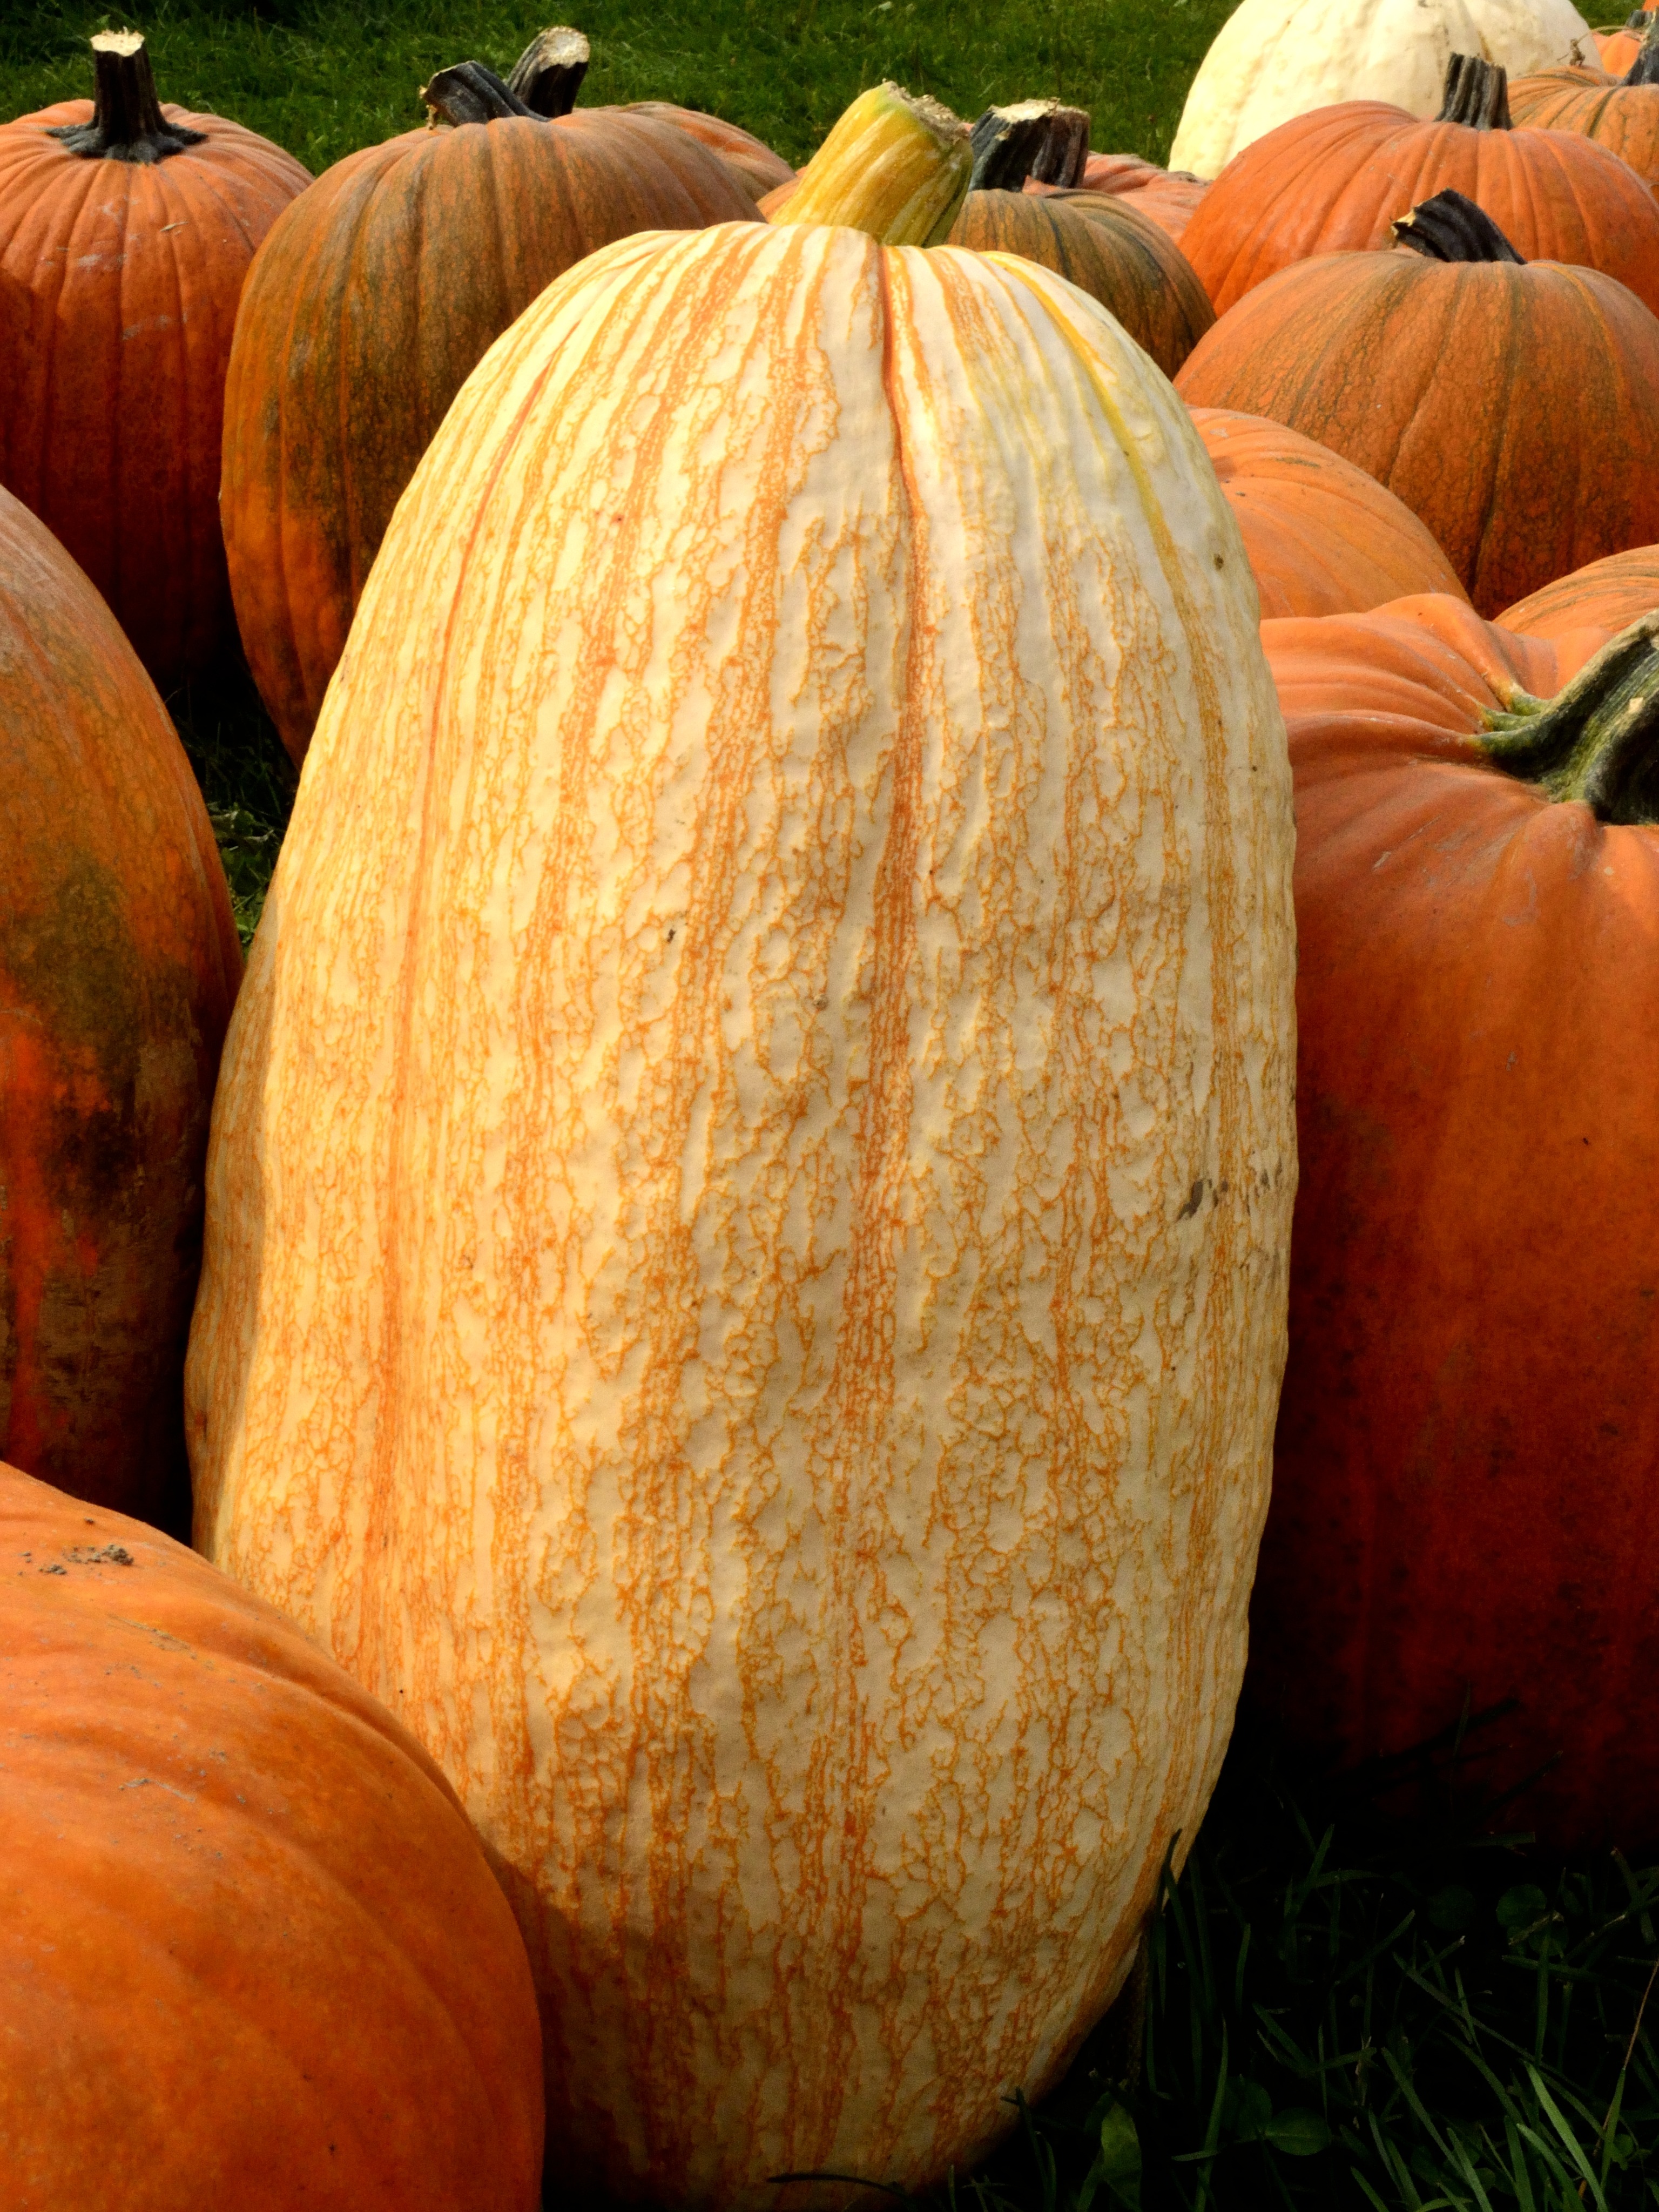
nature, fall, orange, food, harvest, produce, vegetable, solo, autumn, pumpkin, halloween, squash, gourd, thanksgiving, one, vegetables, tall, calabaza, carving, cucurbita, individual, man made object, winter squash